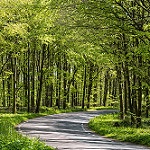
Label: forest